La Chauve-Souris

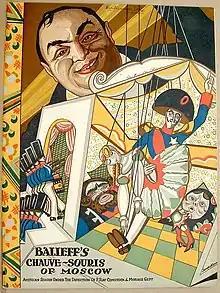
1922 program cover for first U.S. tour

La Chauve-Souris (French: The Bat) was the name of a touring revue during the early 1900s. Originating in Moscow and then Paris, and directed by Nikita Balieff, the revue toured the United States, Europe, and South Africa. The show consisted of songs, dances, and sketches, most of which had been originally performed in Russia. The revue was enormously successful in the U.S., and one of its legacies is the popularization of the jaunty tune "The Parade of the Wooden Soldiers" by Leon Jessel.